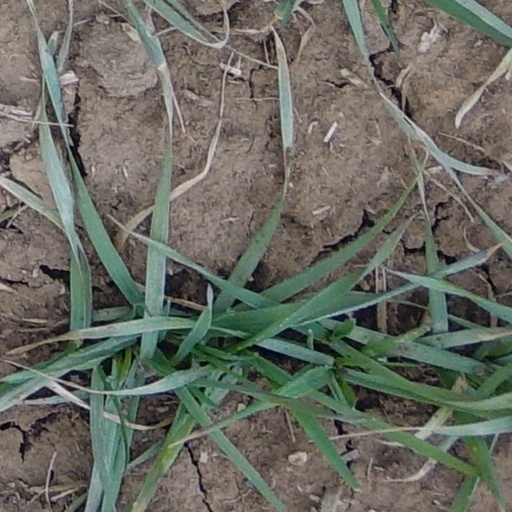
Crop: wheat